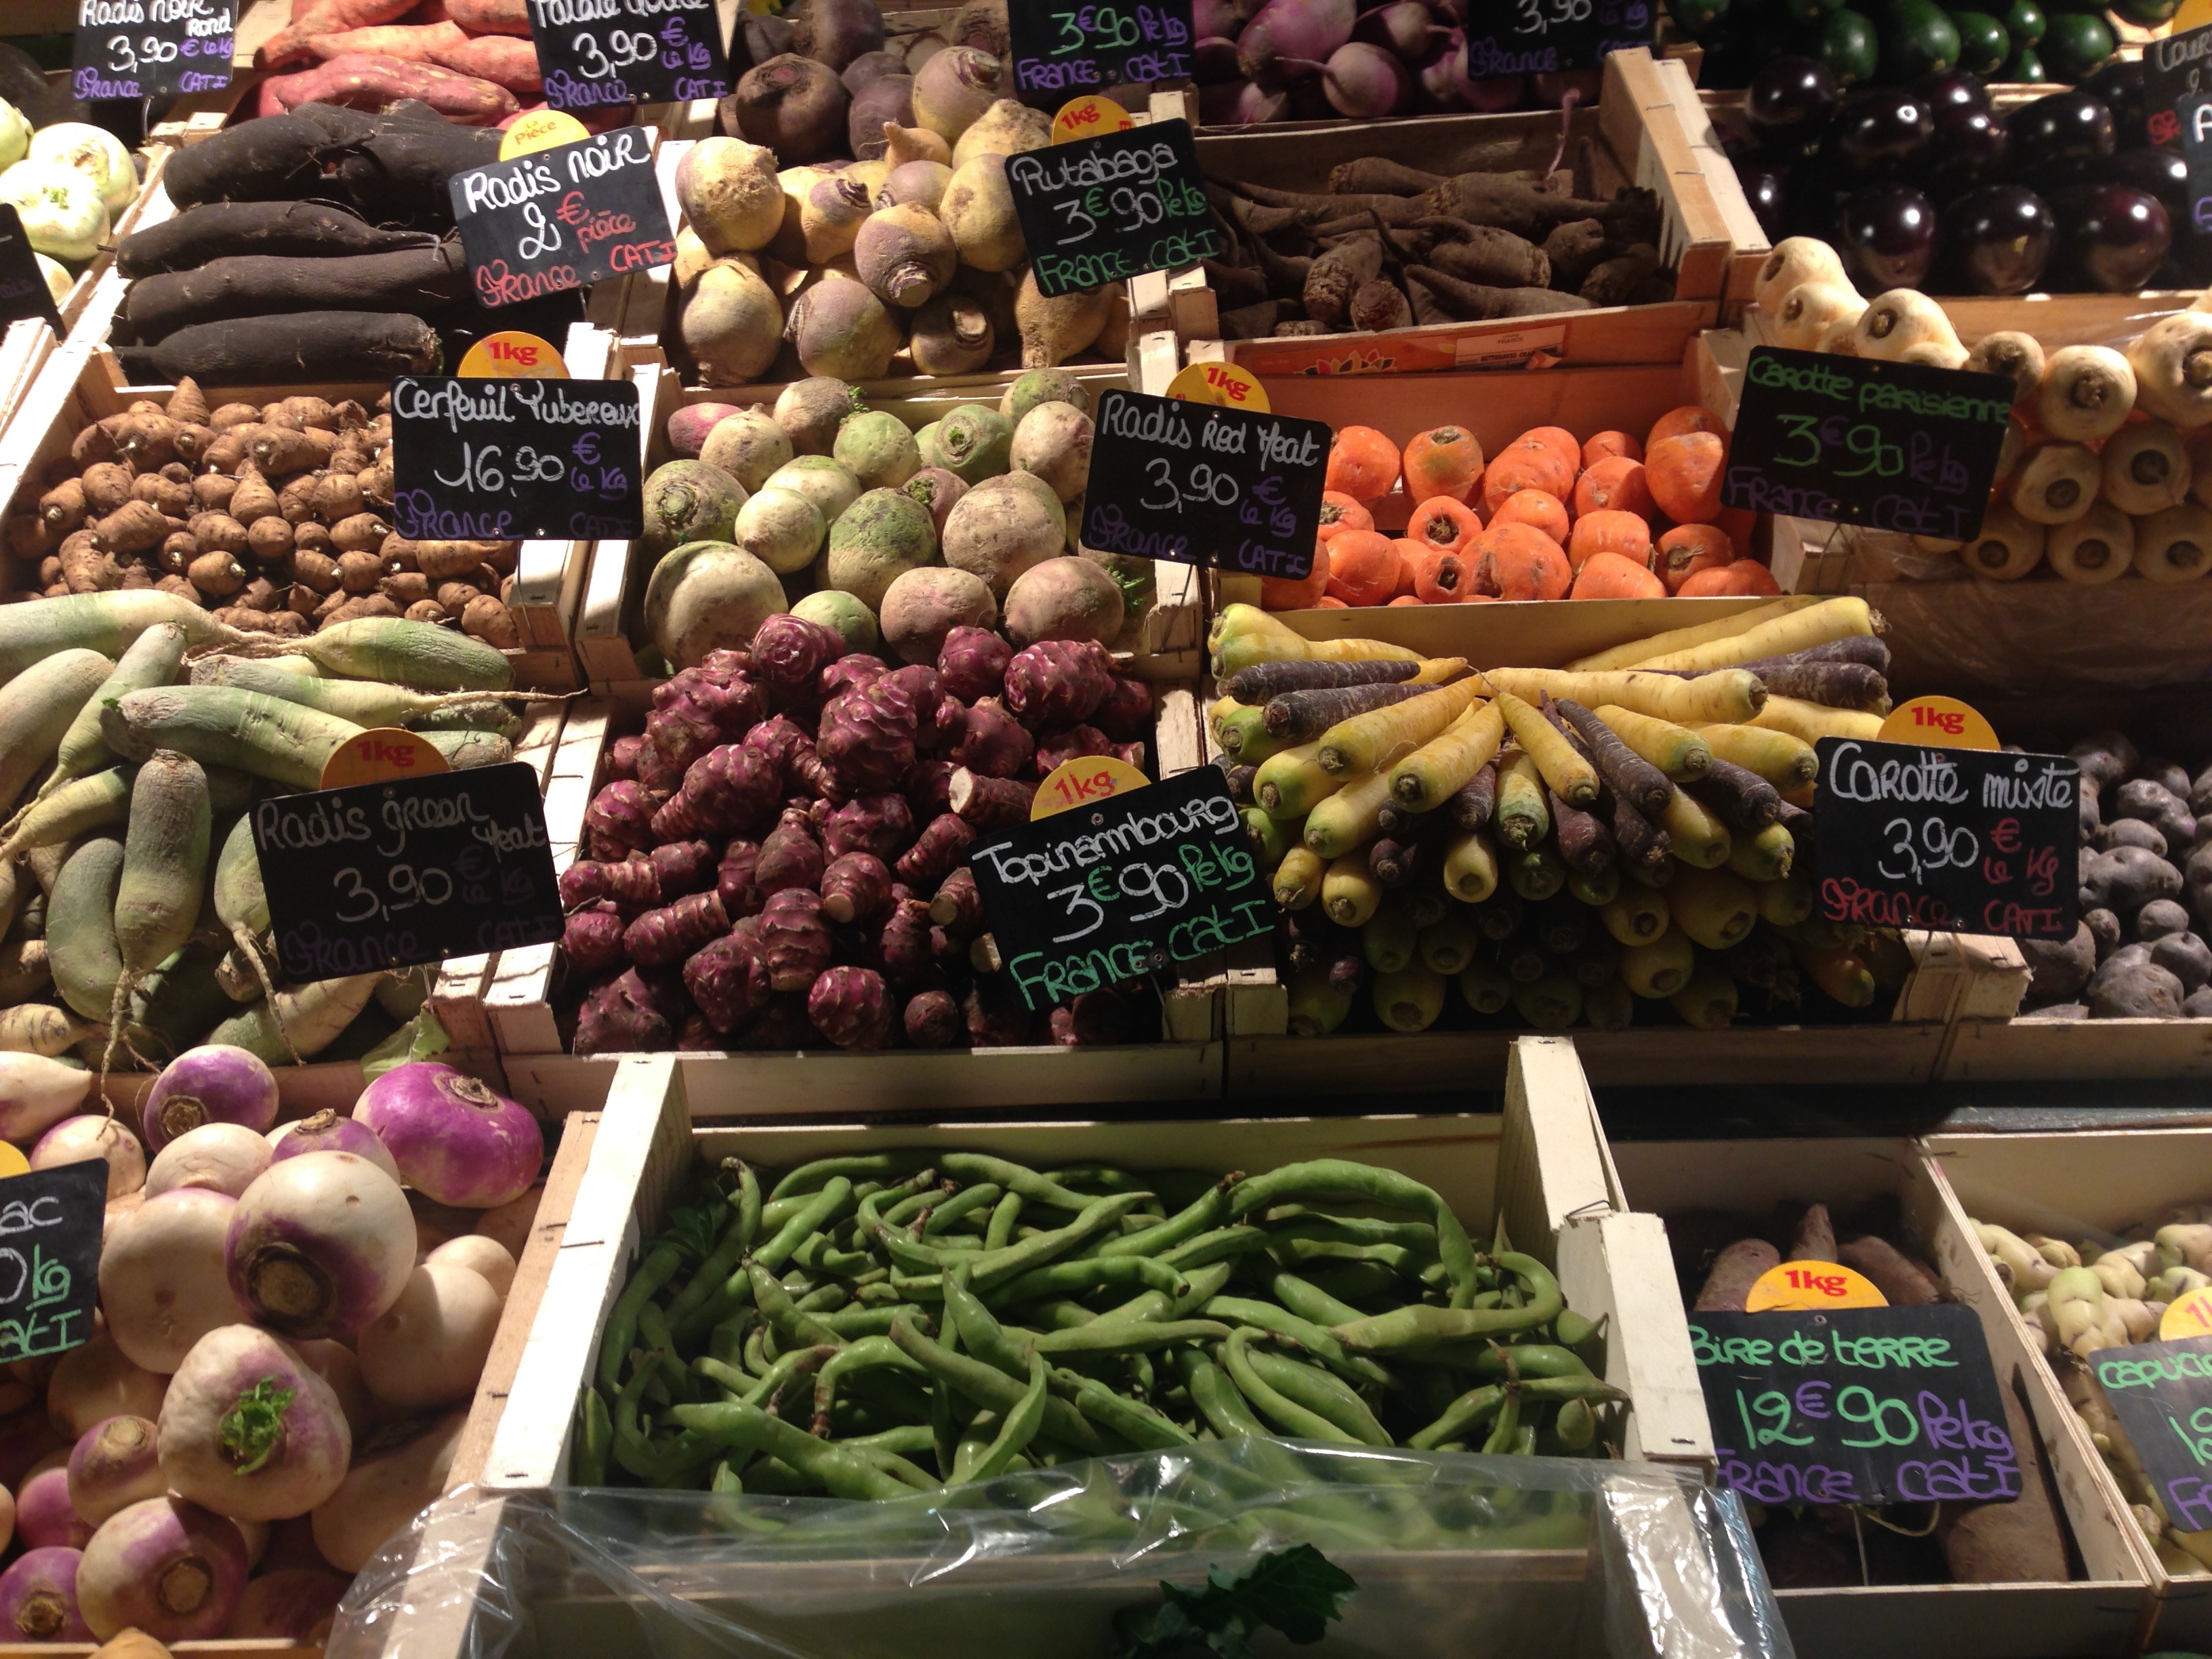
city, food, vendor, produce, vegetable, bazaar, market, marketplace, public space, grocery store, floristry, retail, local food, whole food, human settlement, greengrocer